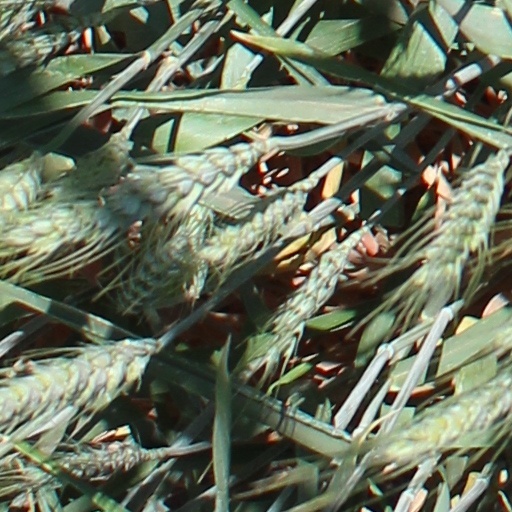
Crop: wheat